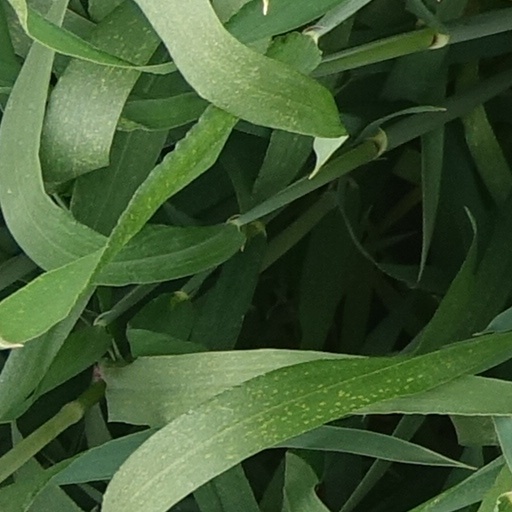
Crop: wheat